Preston, Victoria

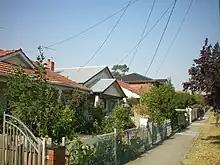
Houses along Gower Street

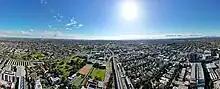
Preston aerial panorama facing north towards the Great Dividing Range, July 2023

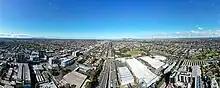
Aerial panorama of Preston facing west towards the Melbourne skyline, July 2023

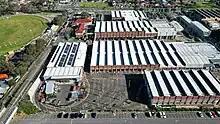
New Preston Tram Depot from above, July 2023

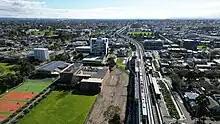
Bell Train Station, July 2023

Urban growth accelerated in Preston during the 1920s, thanks largely to the establishment of a direct rail link between Collingwood and Flinders Street in 1904 (later electrified in 1926), and a building of a tram line to the Melbourne central business district in 1920. The Preston Workshops would later be built in 1925 by the Melbourne & Metropolitan Tramways Board. The reticulation of electricity took place in 1914, with the building of Preston's sewers taking place between 1909 and 1915. 1915 also saw the establishment of the West Preston Primary School, which by 1927 had grown to accommodate more than 1,000 students. West Preston Primary School would later be joined by a primary school in Preston East in 1927, and later by a girl's high school in 1929. By 1922, Preston had been formally recognised as a Borough, two months later it had become a Town, and finally by 1926, Preston had been proclaimed a City.